Jacques Nguyễn Văn Mầu

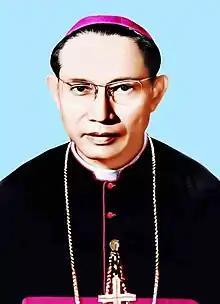

Jacques Nguyễn Văn Mầu (22 January 1914 – 31 January 2013) was a Vietnamese bishop of the Roman Catholic Church.